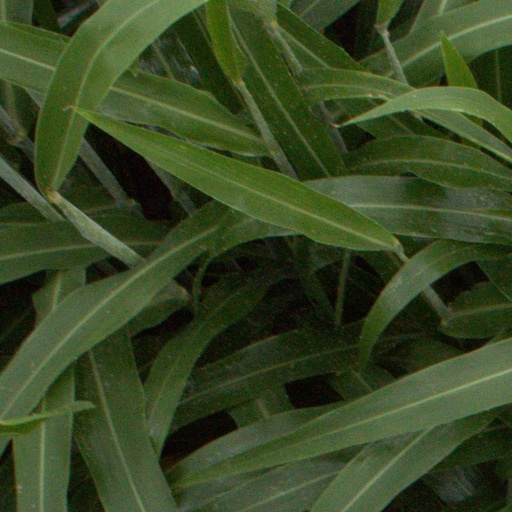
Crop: sorghum